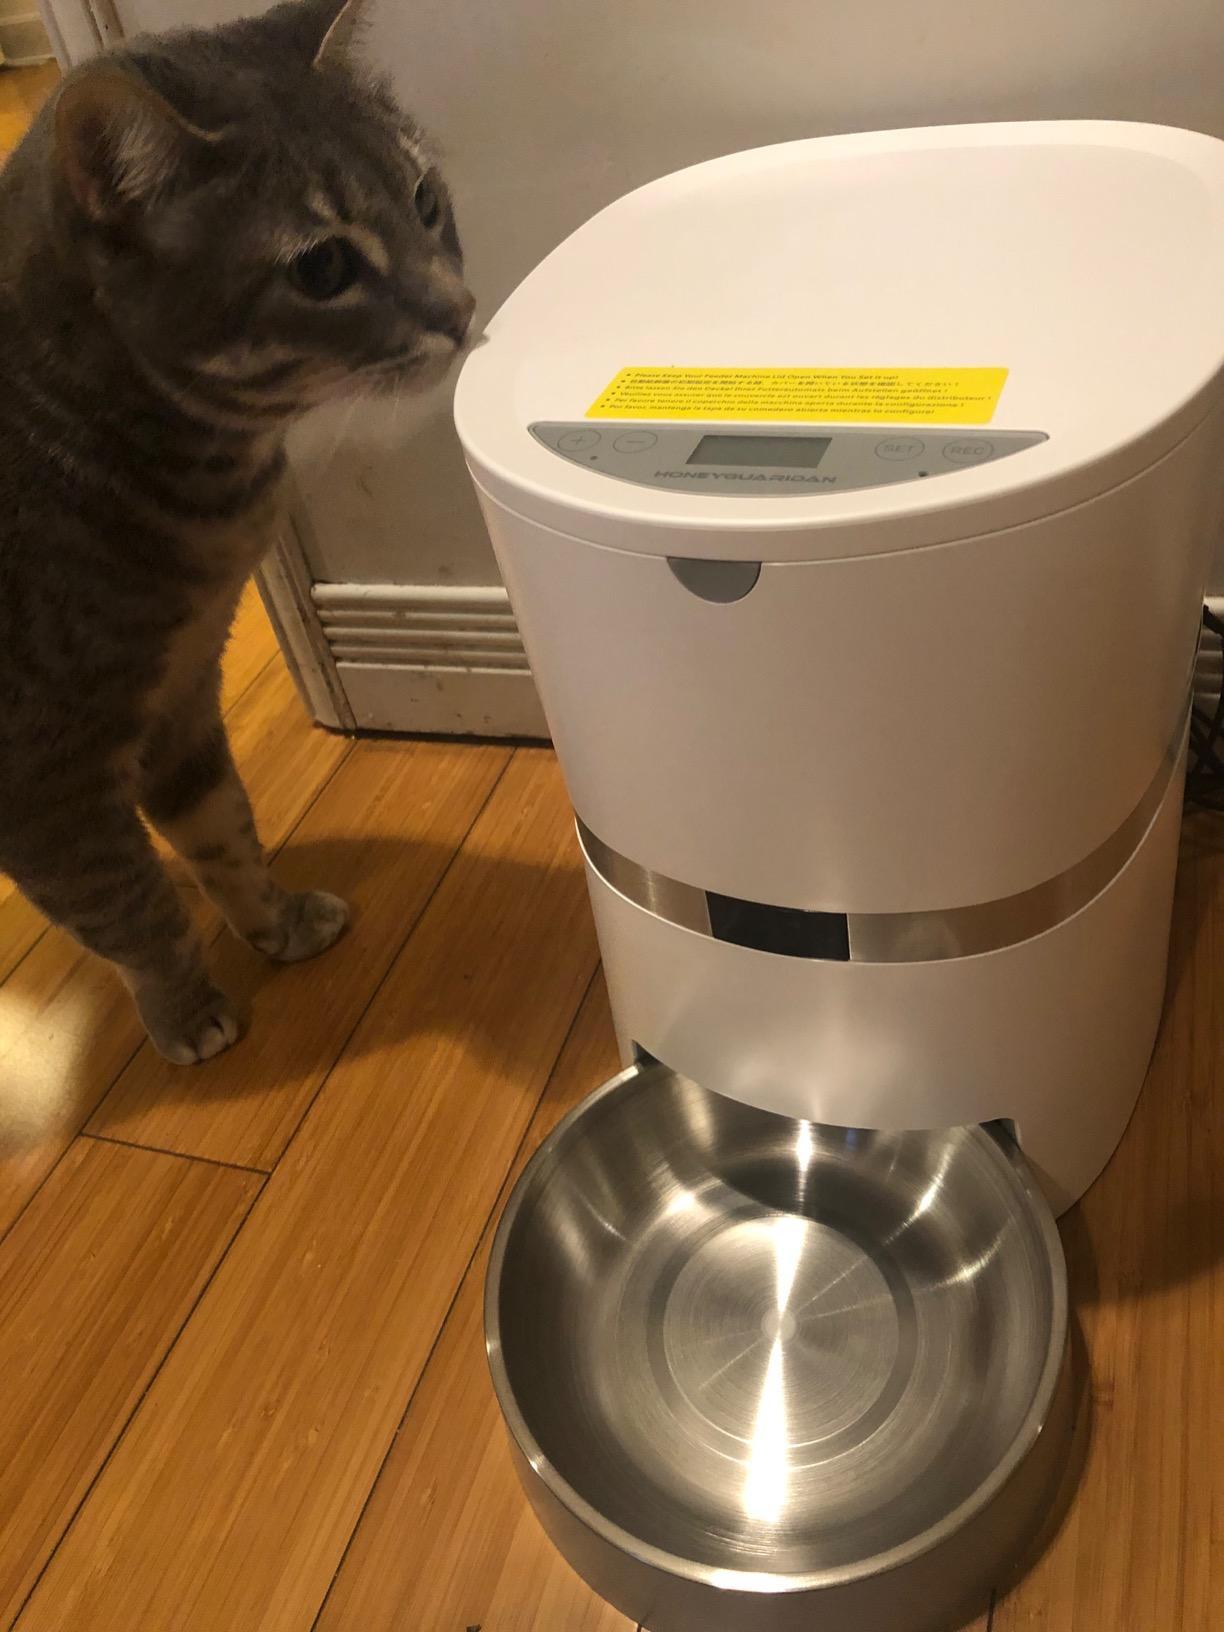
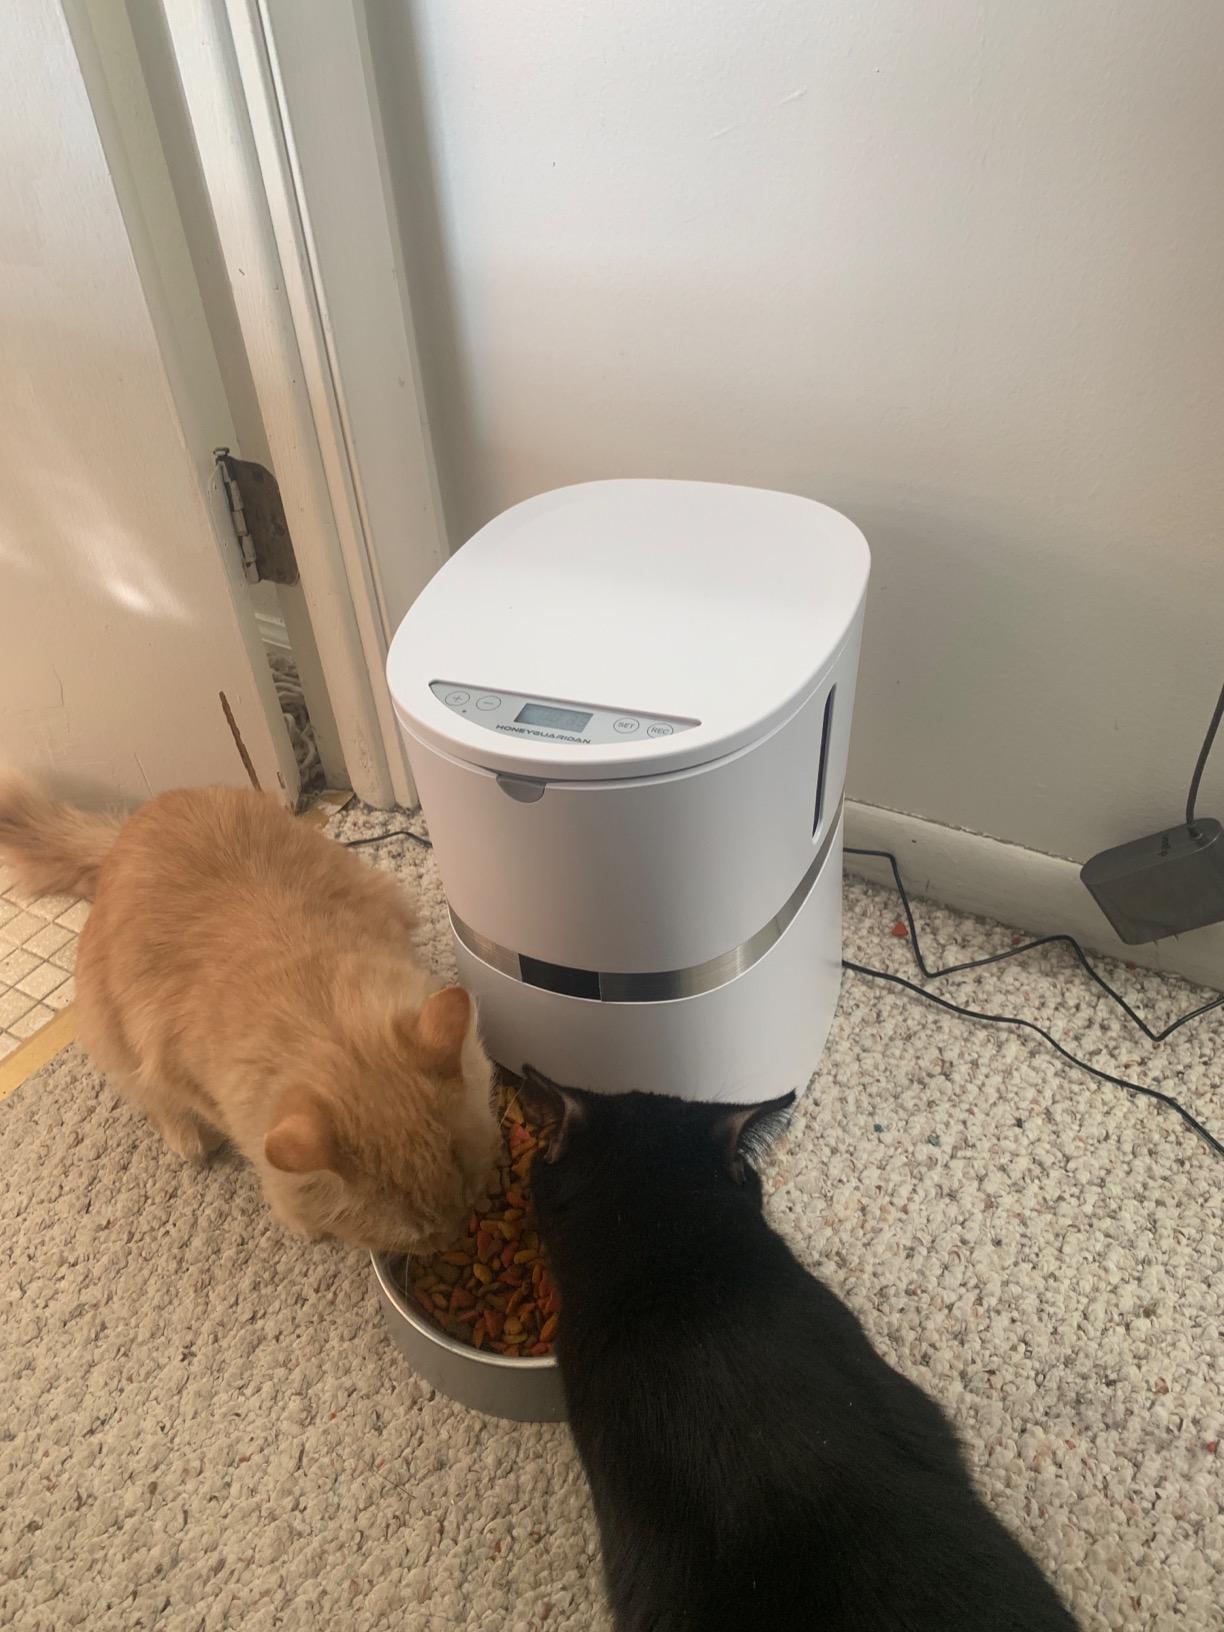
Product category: items_feeder
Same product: yes